District C

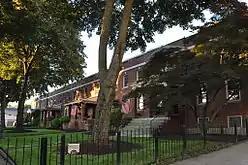
Front view of a typical rowhouse in the district

District C is a historic worker housing district located in Manchester, New Hampshire, near the former Amoskeag Manufacturing Company millyard, and surrounding area. It is roughly bounded by N. Hampshire Lane, Hollis, Canal, and Bridge streets, and was added to the National Register of Historic Places on November 12, 1982. It originally contained nine rowhouses in an area of approximately ; three have subsequently been demolished and replaced by an apartment complex.